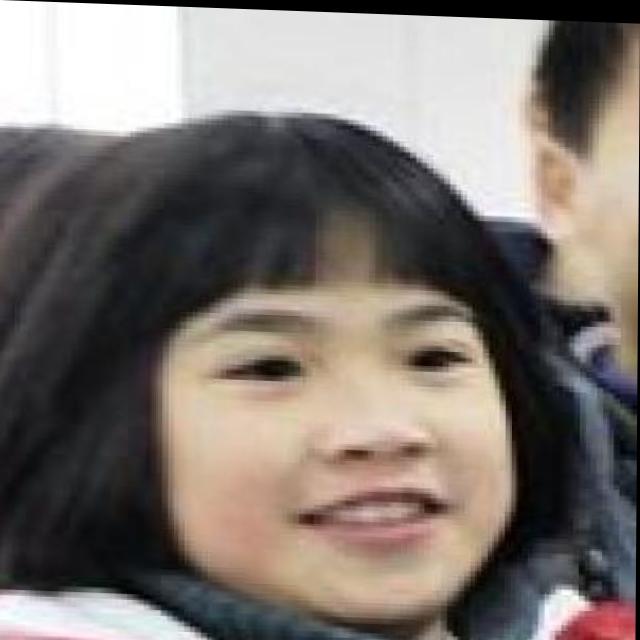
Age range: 0-12